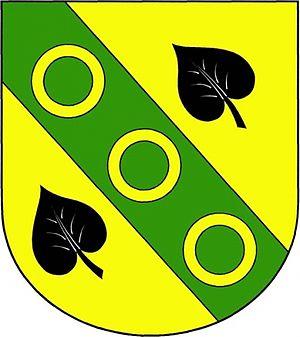
Kamenice est une commune du district de Prague-Est, dans la région de Bohême-Centrale, en République tchèque. Sa population s'élevait à 4 664 habitants en 2020.